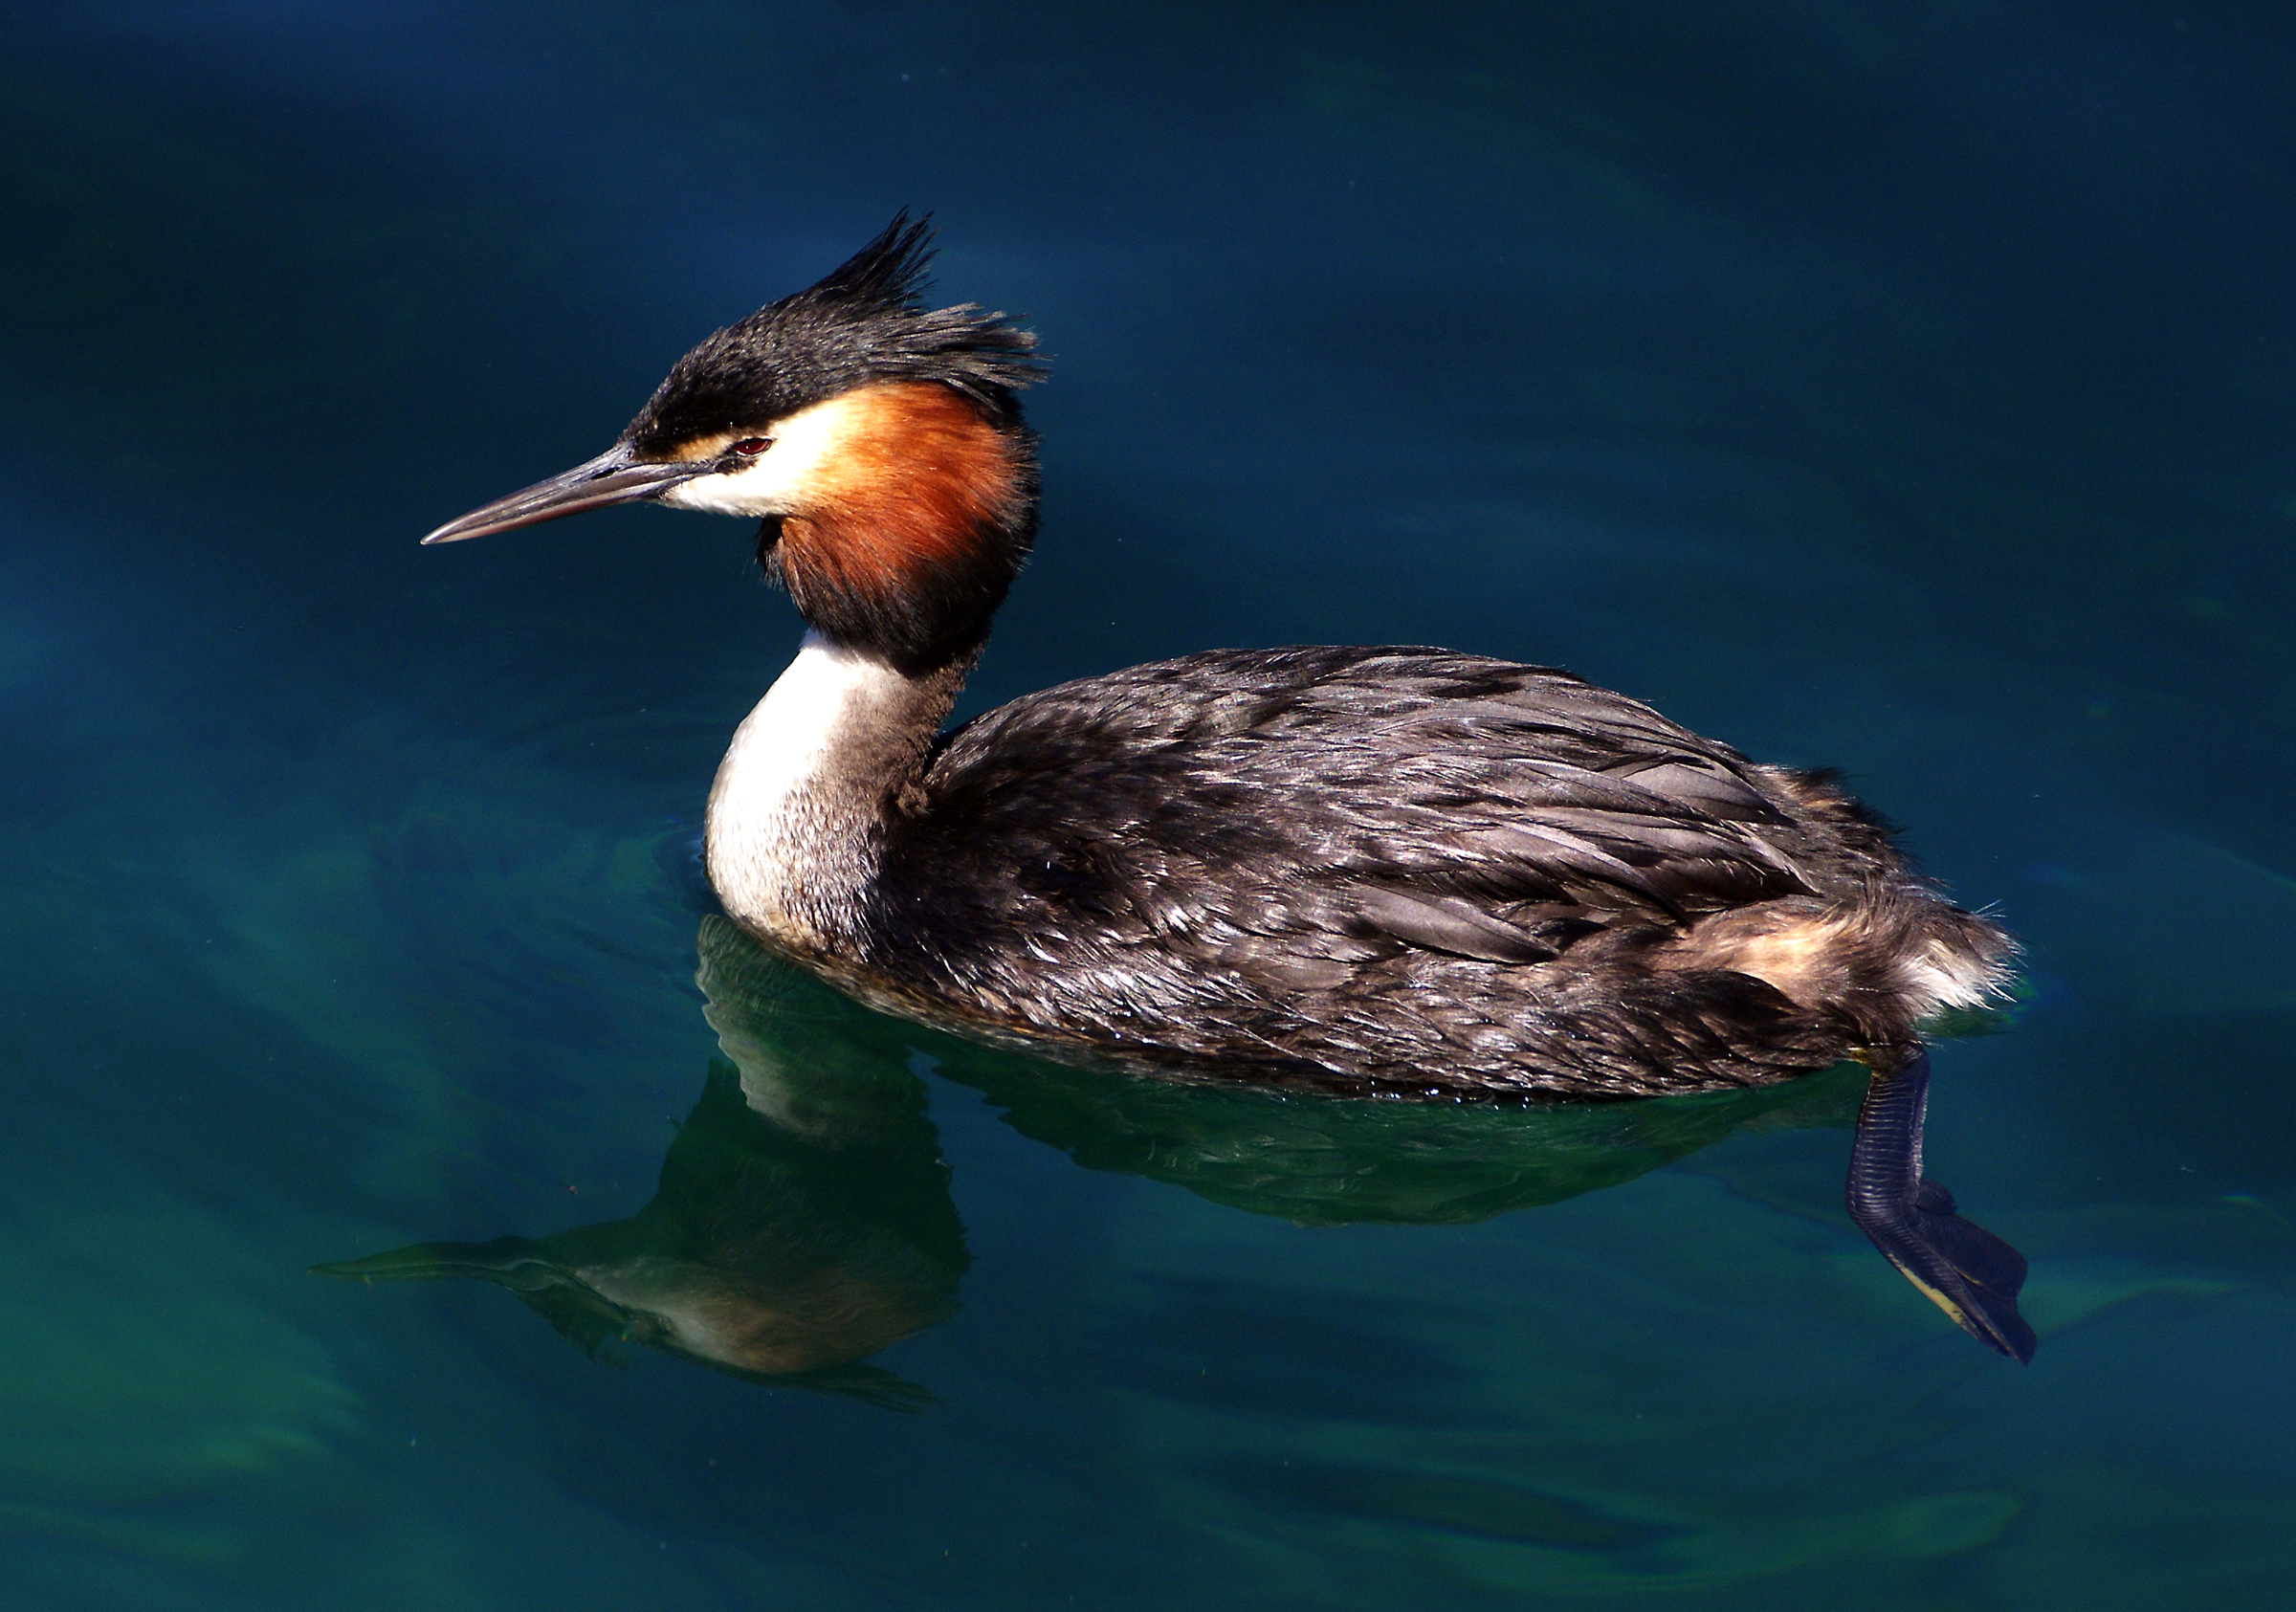
bird, wing, reflection, beak, fauna, birds, duck, vertebrate, waterfowl, newzealandbirds, flickrsbestcreatures, sonydslra300, crested, grebe, australasian, water bird, ducks geese and swans, seaduck